Sport in Mexico

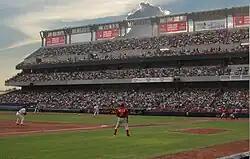
Estadio de Béisbol Monterrey is the largest baseball stadium in Mexico and the third largest in Latin America. It is the home field of the Sultanes Monterrey.

Before this professional league was founded, the maximum competition of American football in Mexico was at the college level. American football has been played in Mexico since the early 1920s in different colleges and universities, mainly in Mexico City. In 1928 the first college championship was played, organized by Jorge Braniff. Over successive decades, more universities and colleges joined the championship, and four categories, called "Fuerzas", were created. The First Fuerza became the National League in 1970. In 1978, this was reorganized under the name "Organización Nacional Estudiantil de Fútbol Americano" (ONEFA). In 2010 a breakaway league, CONADEIP, was formed by the Monterrey Tech system, UDLAP and additional private universities.